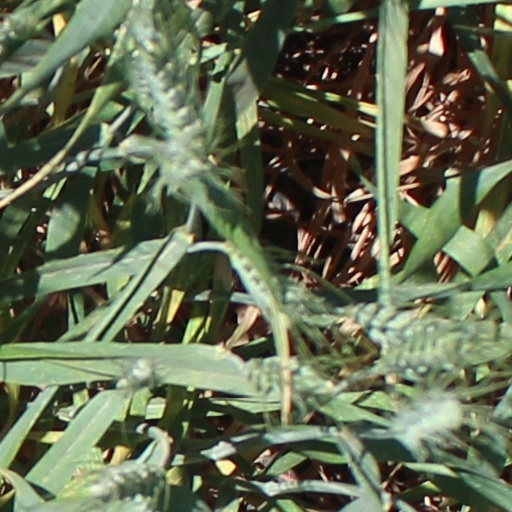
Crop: wheat